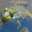
Label: frog